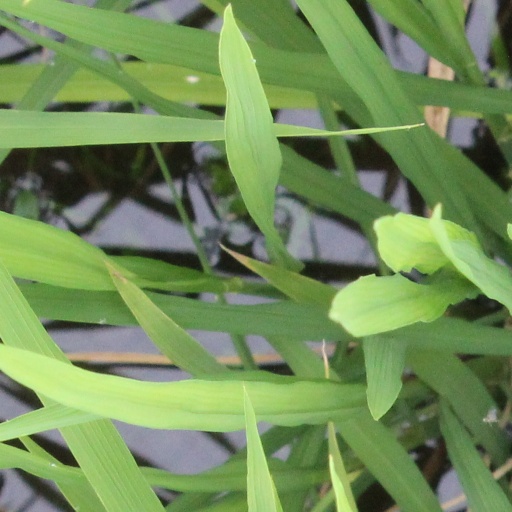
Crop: rice